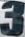
Number: 3